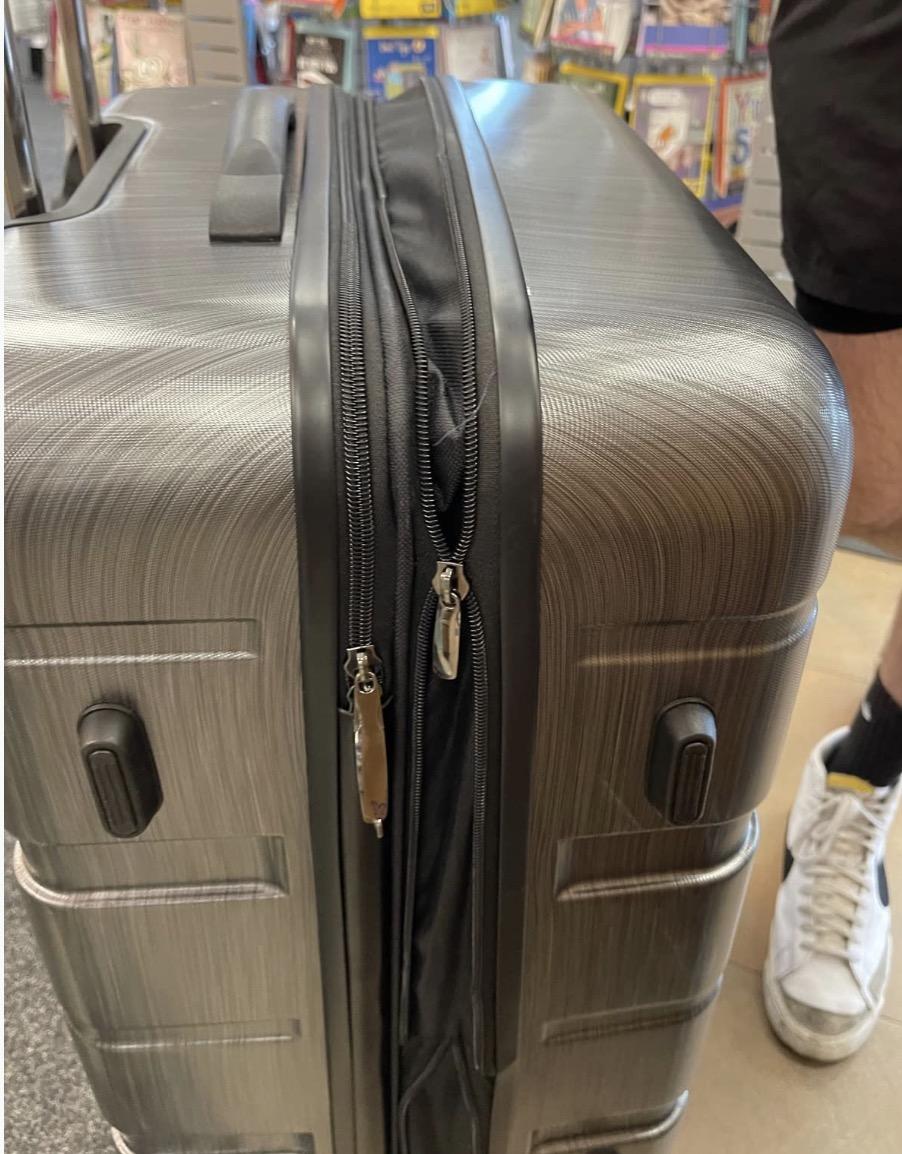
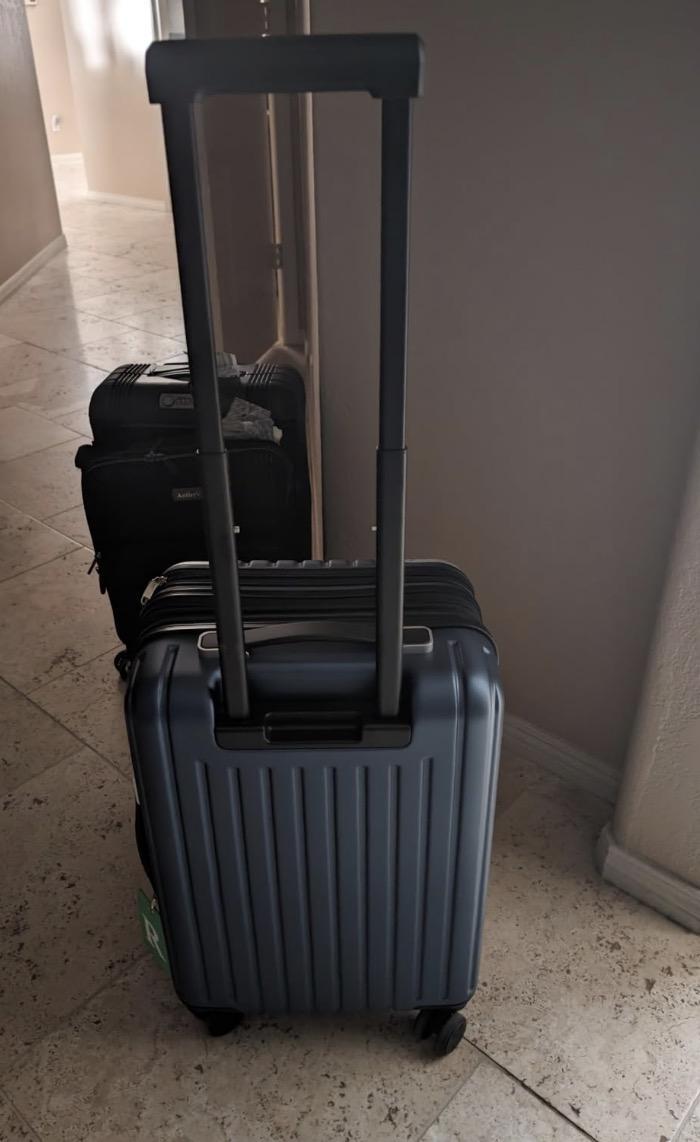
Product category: items_tea
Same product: no